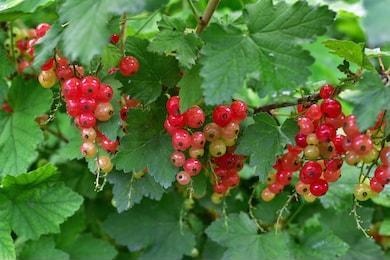
Label: redcurrant